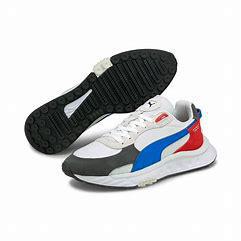
Brand: Puma
Model: Wild Rider